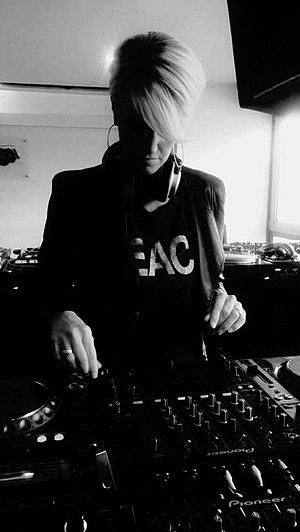
Lisa Crawford - DJ - en répétition privée - 2017
Lisa Crawford née Isabelle Pupin est née le 20 mars 1975 à Magny-en-Vexin est une ancienne actrice pornographique, et actuel disc-jockey française qui se produit sur les scènes françaises et internationales où elle diffuse sa musique sous le nom de « Crawford - Music ». Son registre musical évolue entre la house music de Détroit et la techno berlinoise.